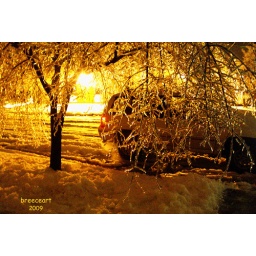
Iced tree and car by street lights.